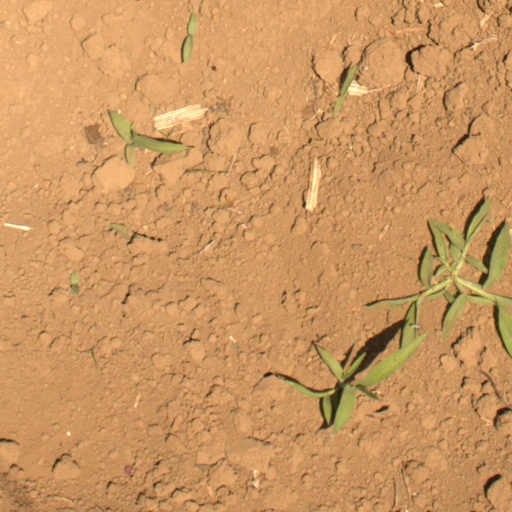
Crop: Jerusalem artichoke